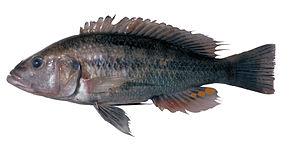
Haplochromis est un genre regroupant de nombreuses espèces de poissons de la famille des cichlidés. Bon nombre de ces espèces sont endémiques du Lac Victoria, en Afrique orientale. L'introduction de la Perche du Nil en 1954 dans le Lac Victoria a conduit environ 200 espèces d'Haplochromis à l'extinction et de nombreuses autres sont actuellement menacées ou en danger critique d'extinction. Certaines espèces du lac Tanganika et du lac Malawi, autrefois placées dans ce genre, ont été déplacées dans d'autres genres de cichlidés comme Astatotilapia, Pseudocrenilabrus ou Pundamilia.